Cornelis Mahu

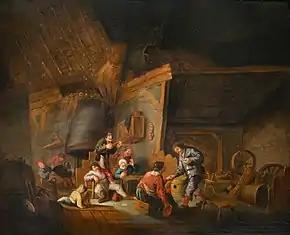
"Tavern interior"

In addition to his son Victor, he had three pupils of whom Gaspar Peeter Verbruggen the Elder is the best known. His son Victor (c. 1665 – 1700/01) continued painting genre scenes in the style of his father.